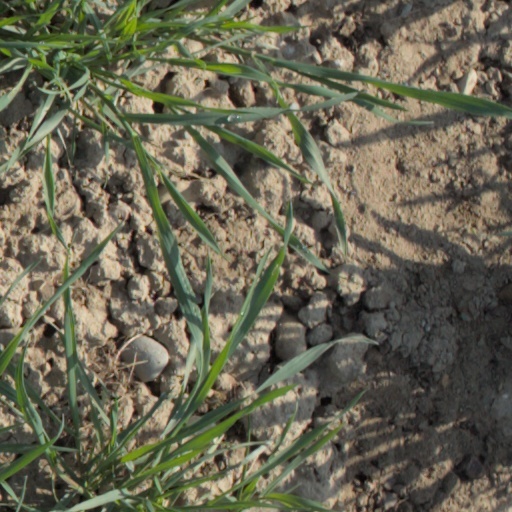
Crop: wheat